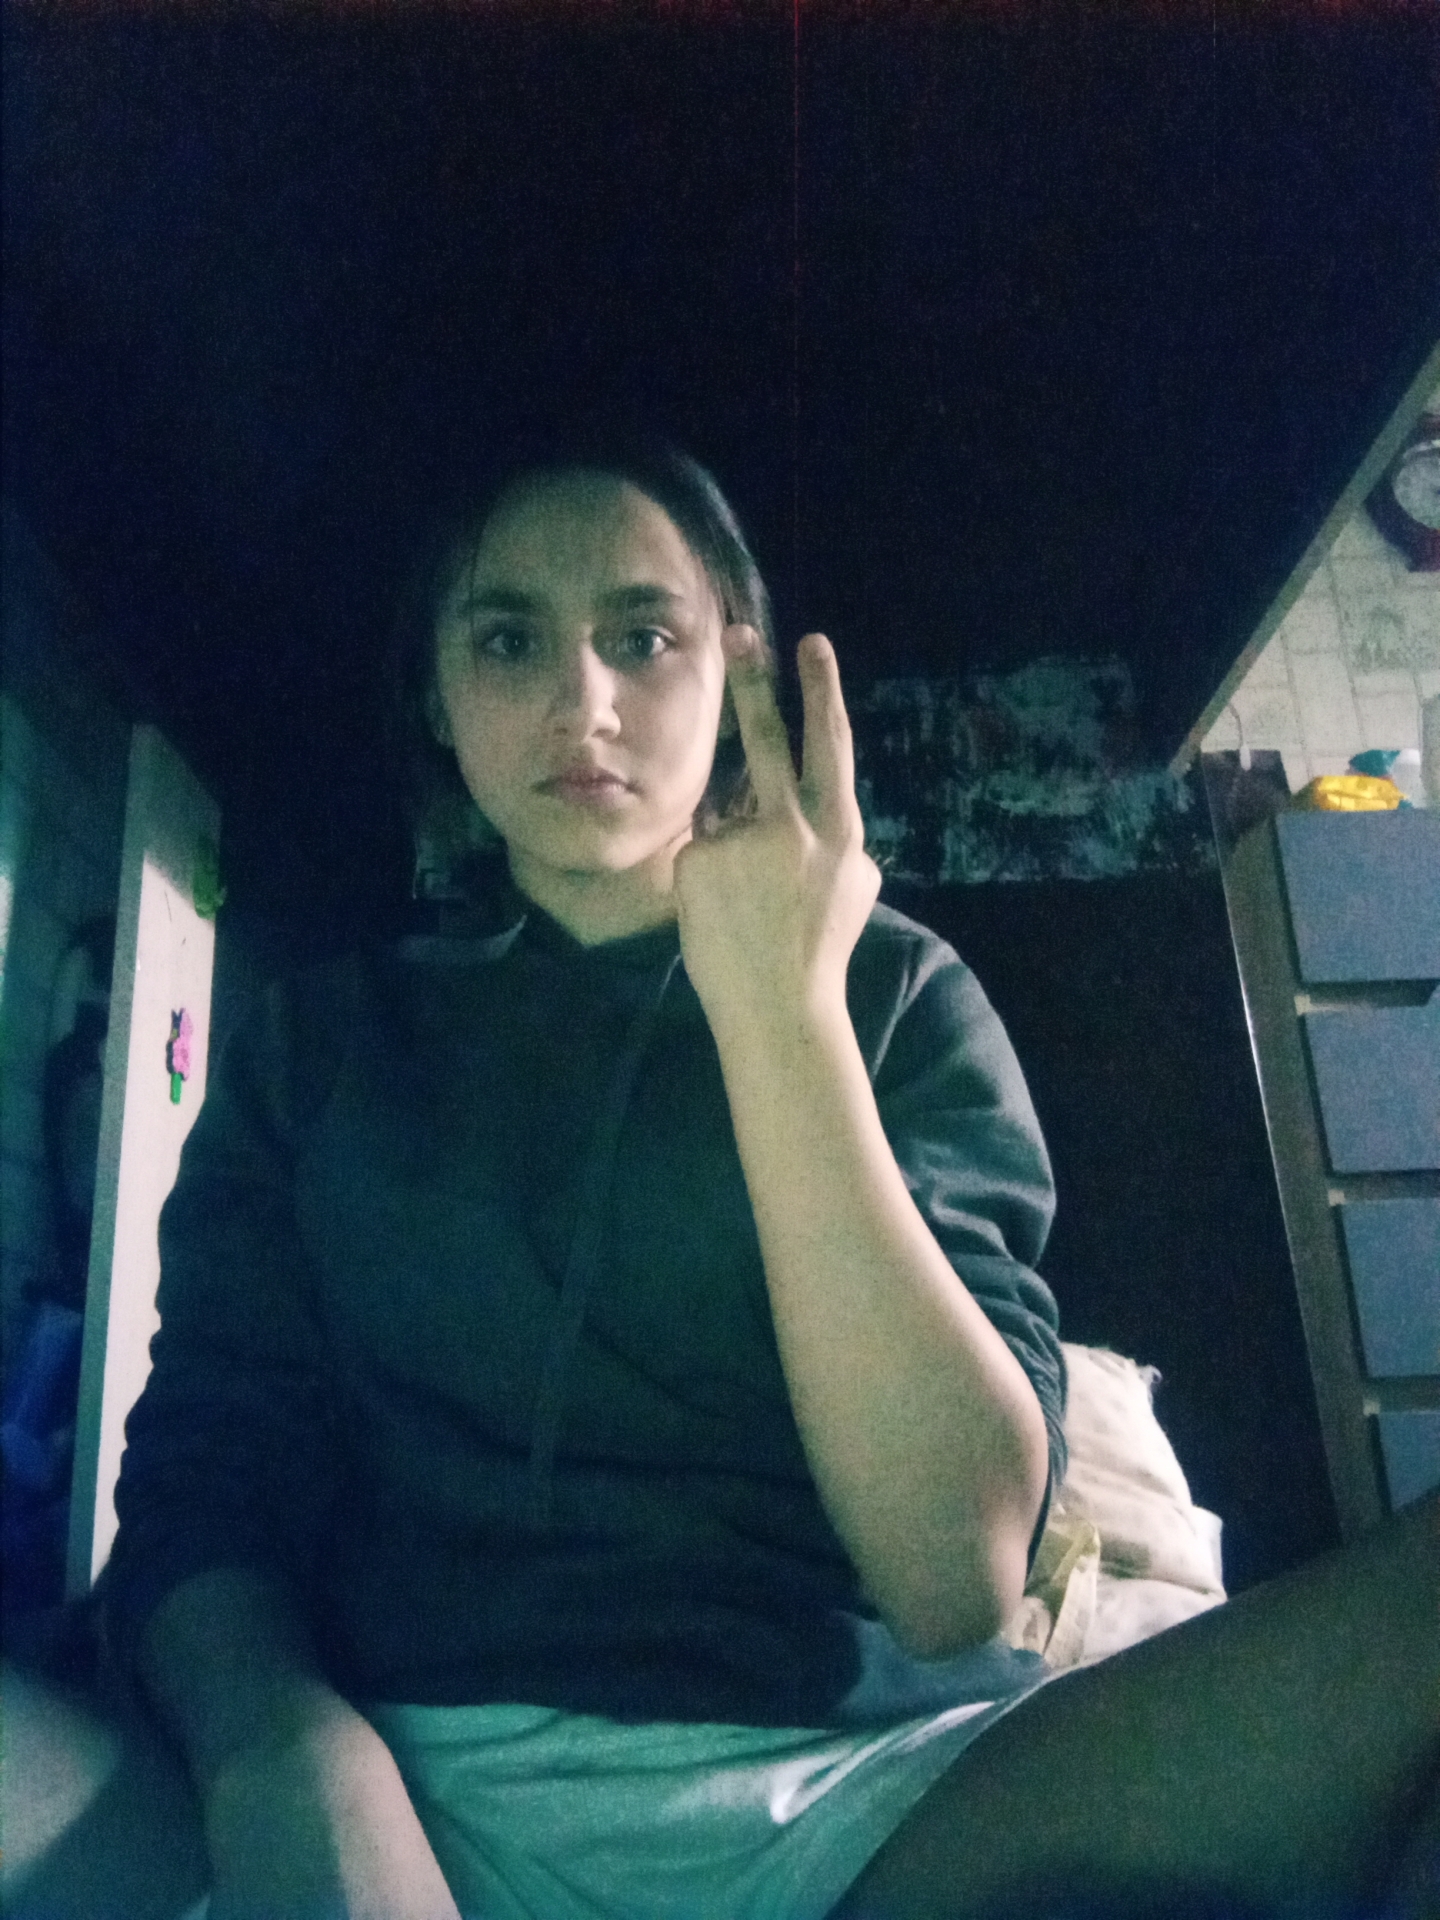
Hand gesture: peace_inverted